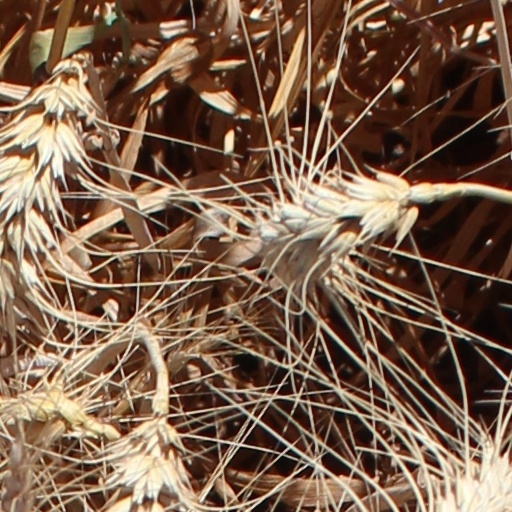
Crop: wheat